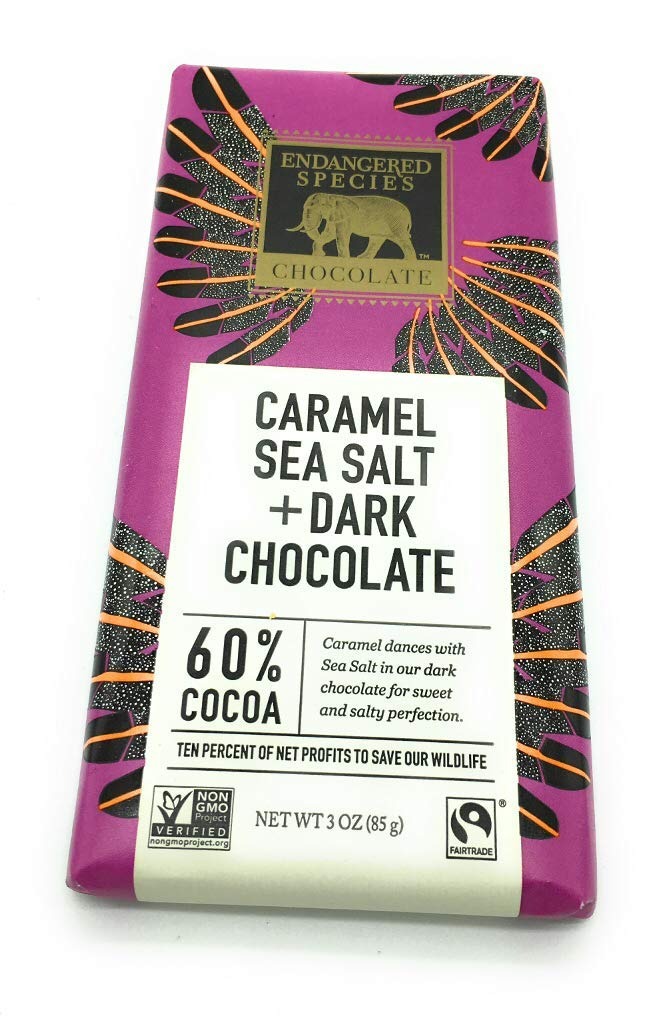
Item Name: Endangered Species Choc Drk Crml Seaslt Eagl
Value: 3.0
Unit: Ounce

Price: 3.92